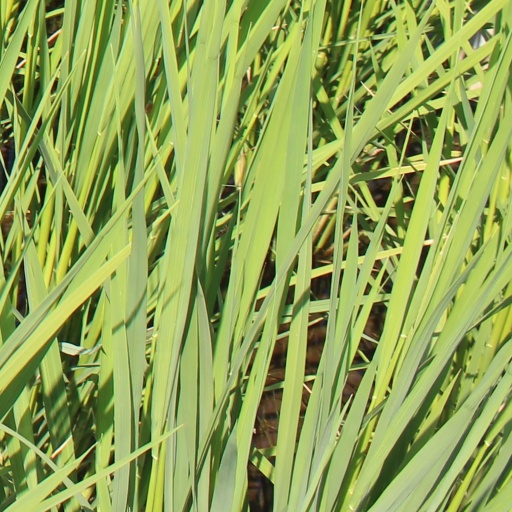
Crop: rice